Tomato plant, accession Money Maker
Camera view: bottom (45 deg); turntable rotation: 30 degrees
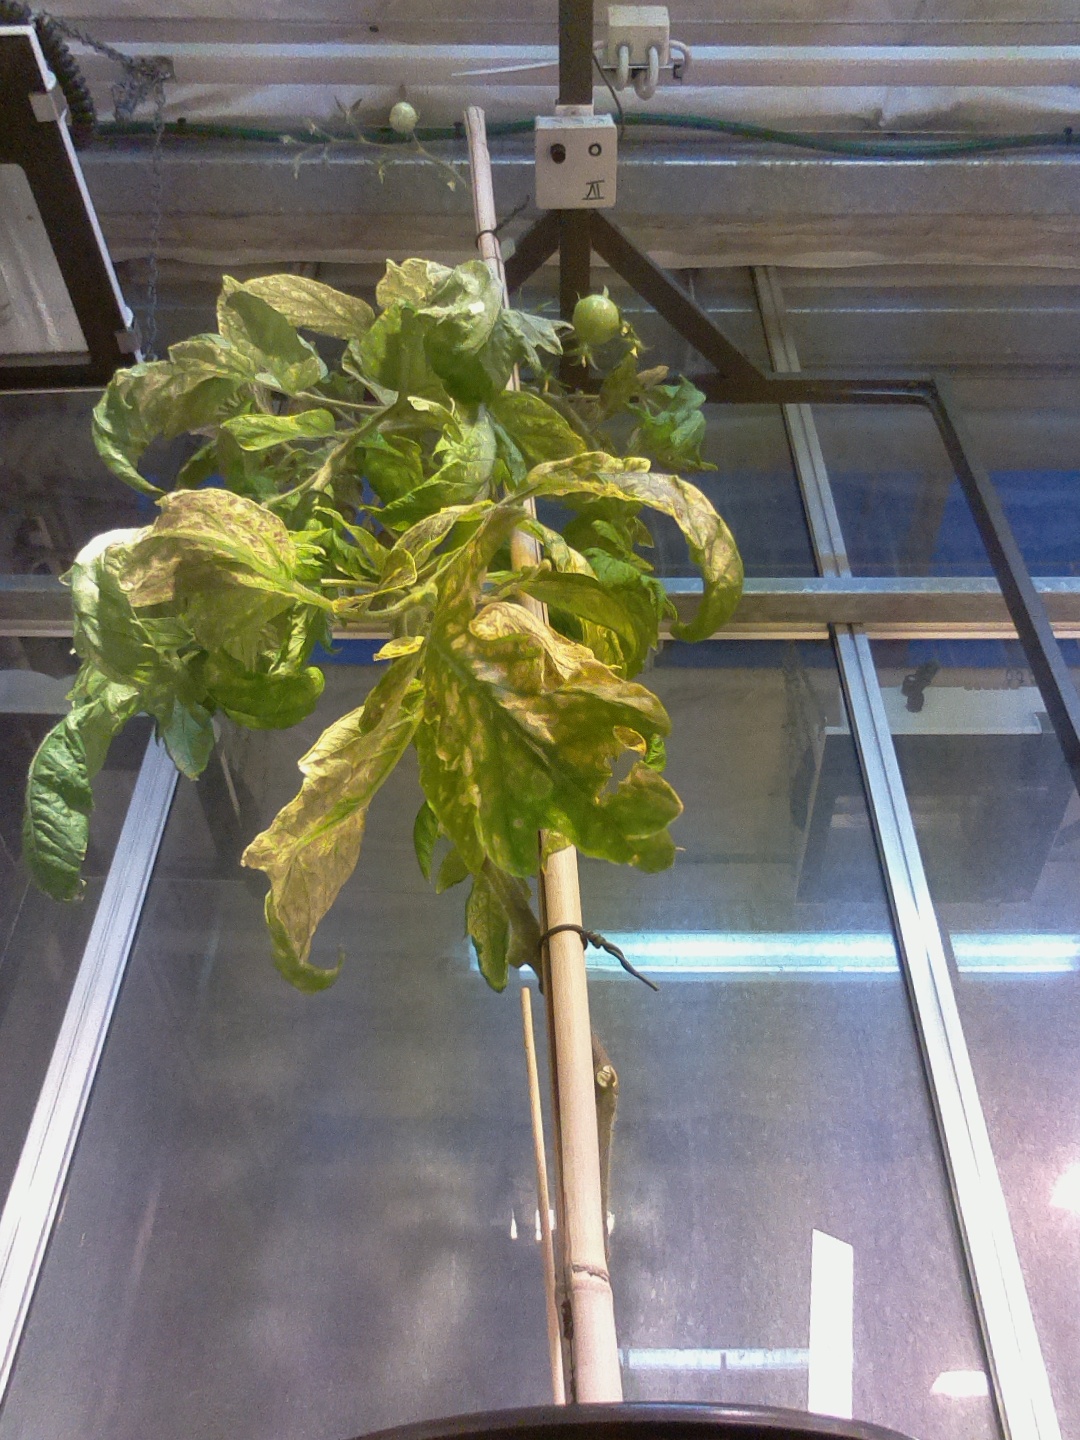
BBCH growth stage 75: 50%-60% of final fruit size